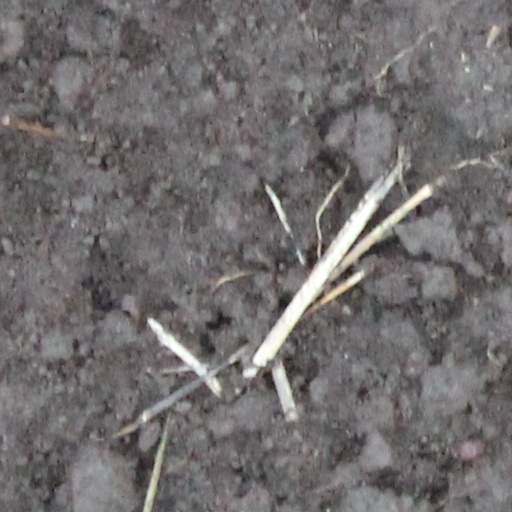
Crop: wheat